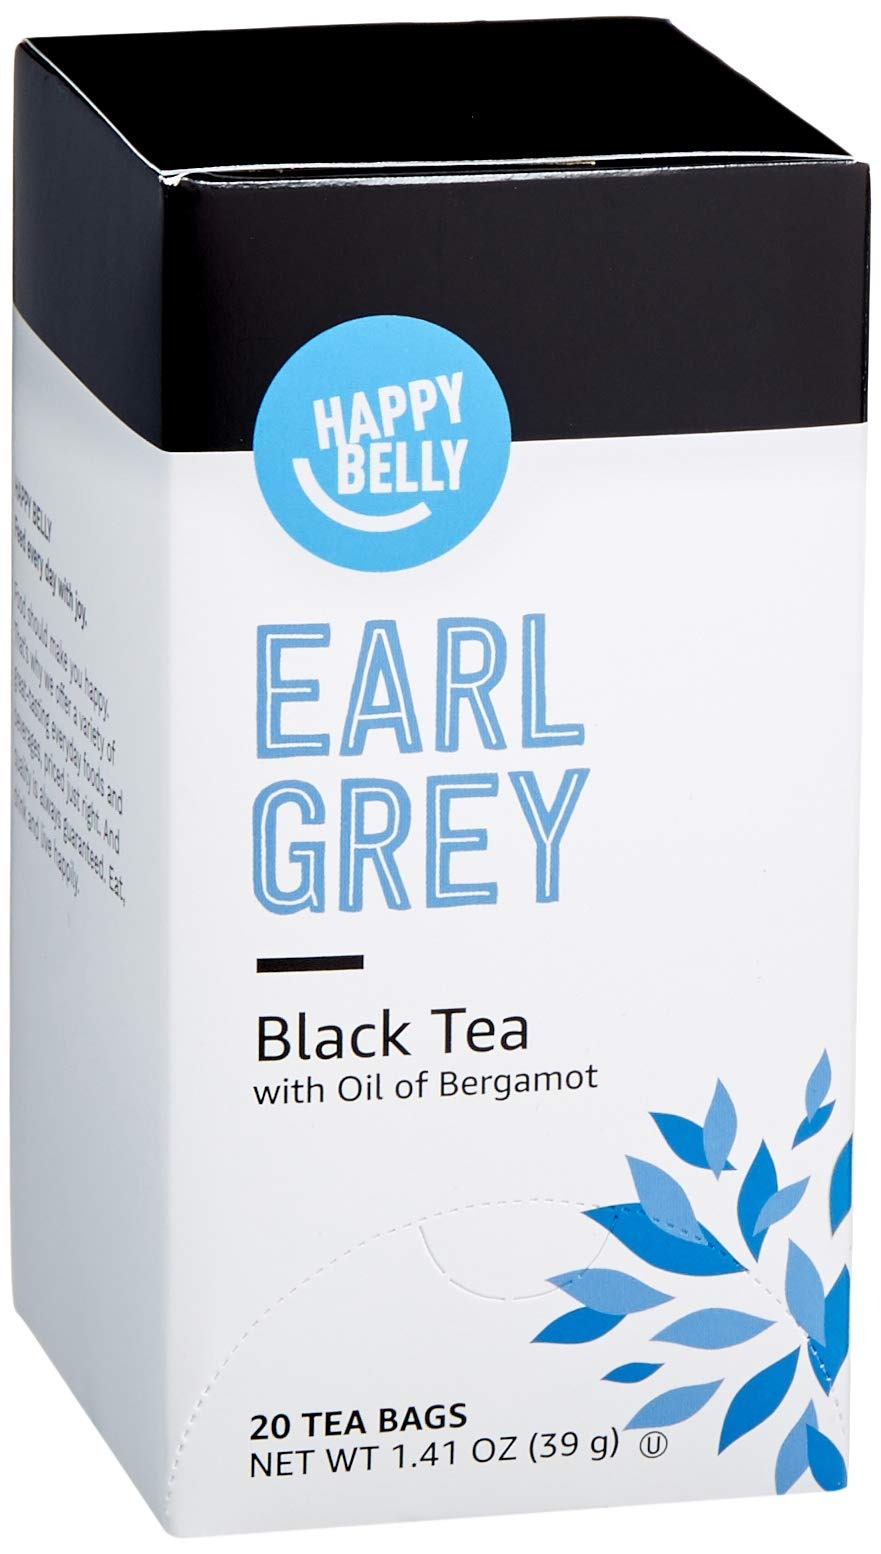
Item Name: Amazon Brand - Happy Belly Earl Grey Tea Bags, 20 Count (Pack of 1)
Bullet Point 1: This product was previously a Solimo product. Now it’s part of the Happy Belly brand, the product is exactly the same size and quality
Bullet Point 2: One box with 20 bags of Happy Belly Earl Grey Tea
Bullet Point 3: No artificial colors
Bullet Point 4: No artificial flavors
Bullet Point 5: An Amazon brand
Value: 20.0
Unit: Count

Price: 3.48